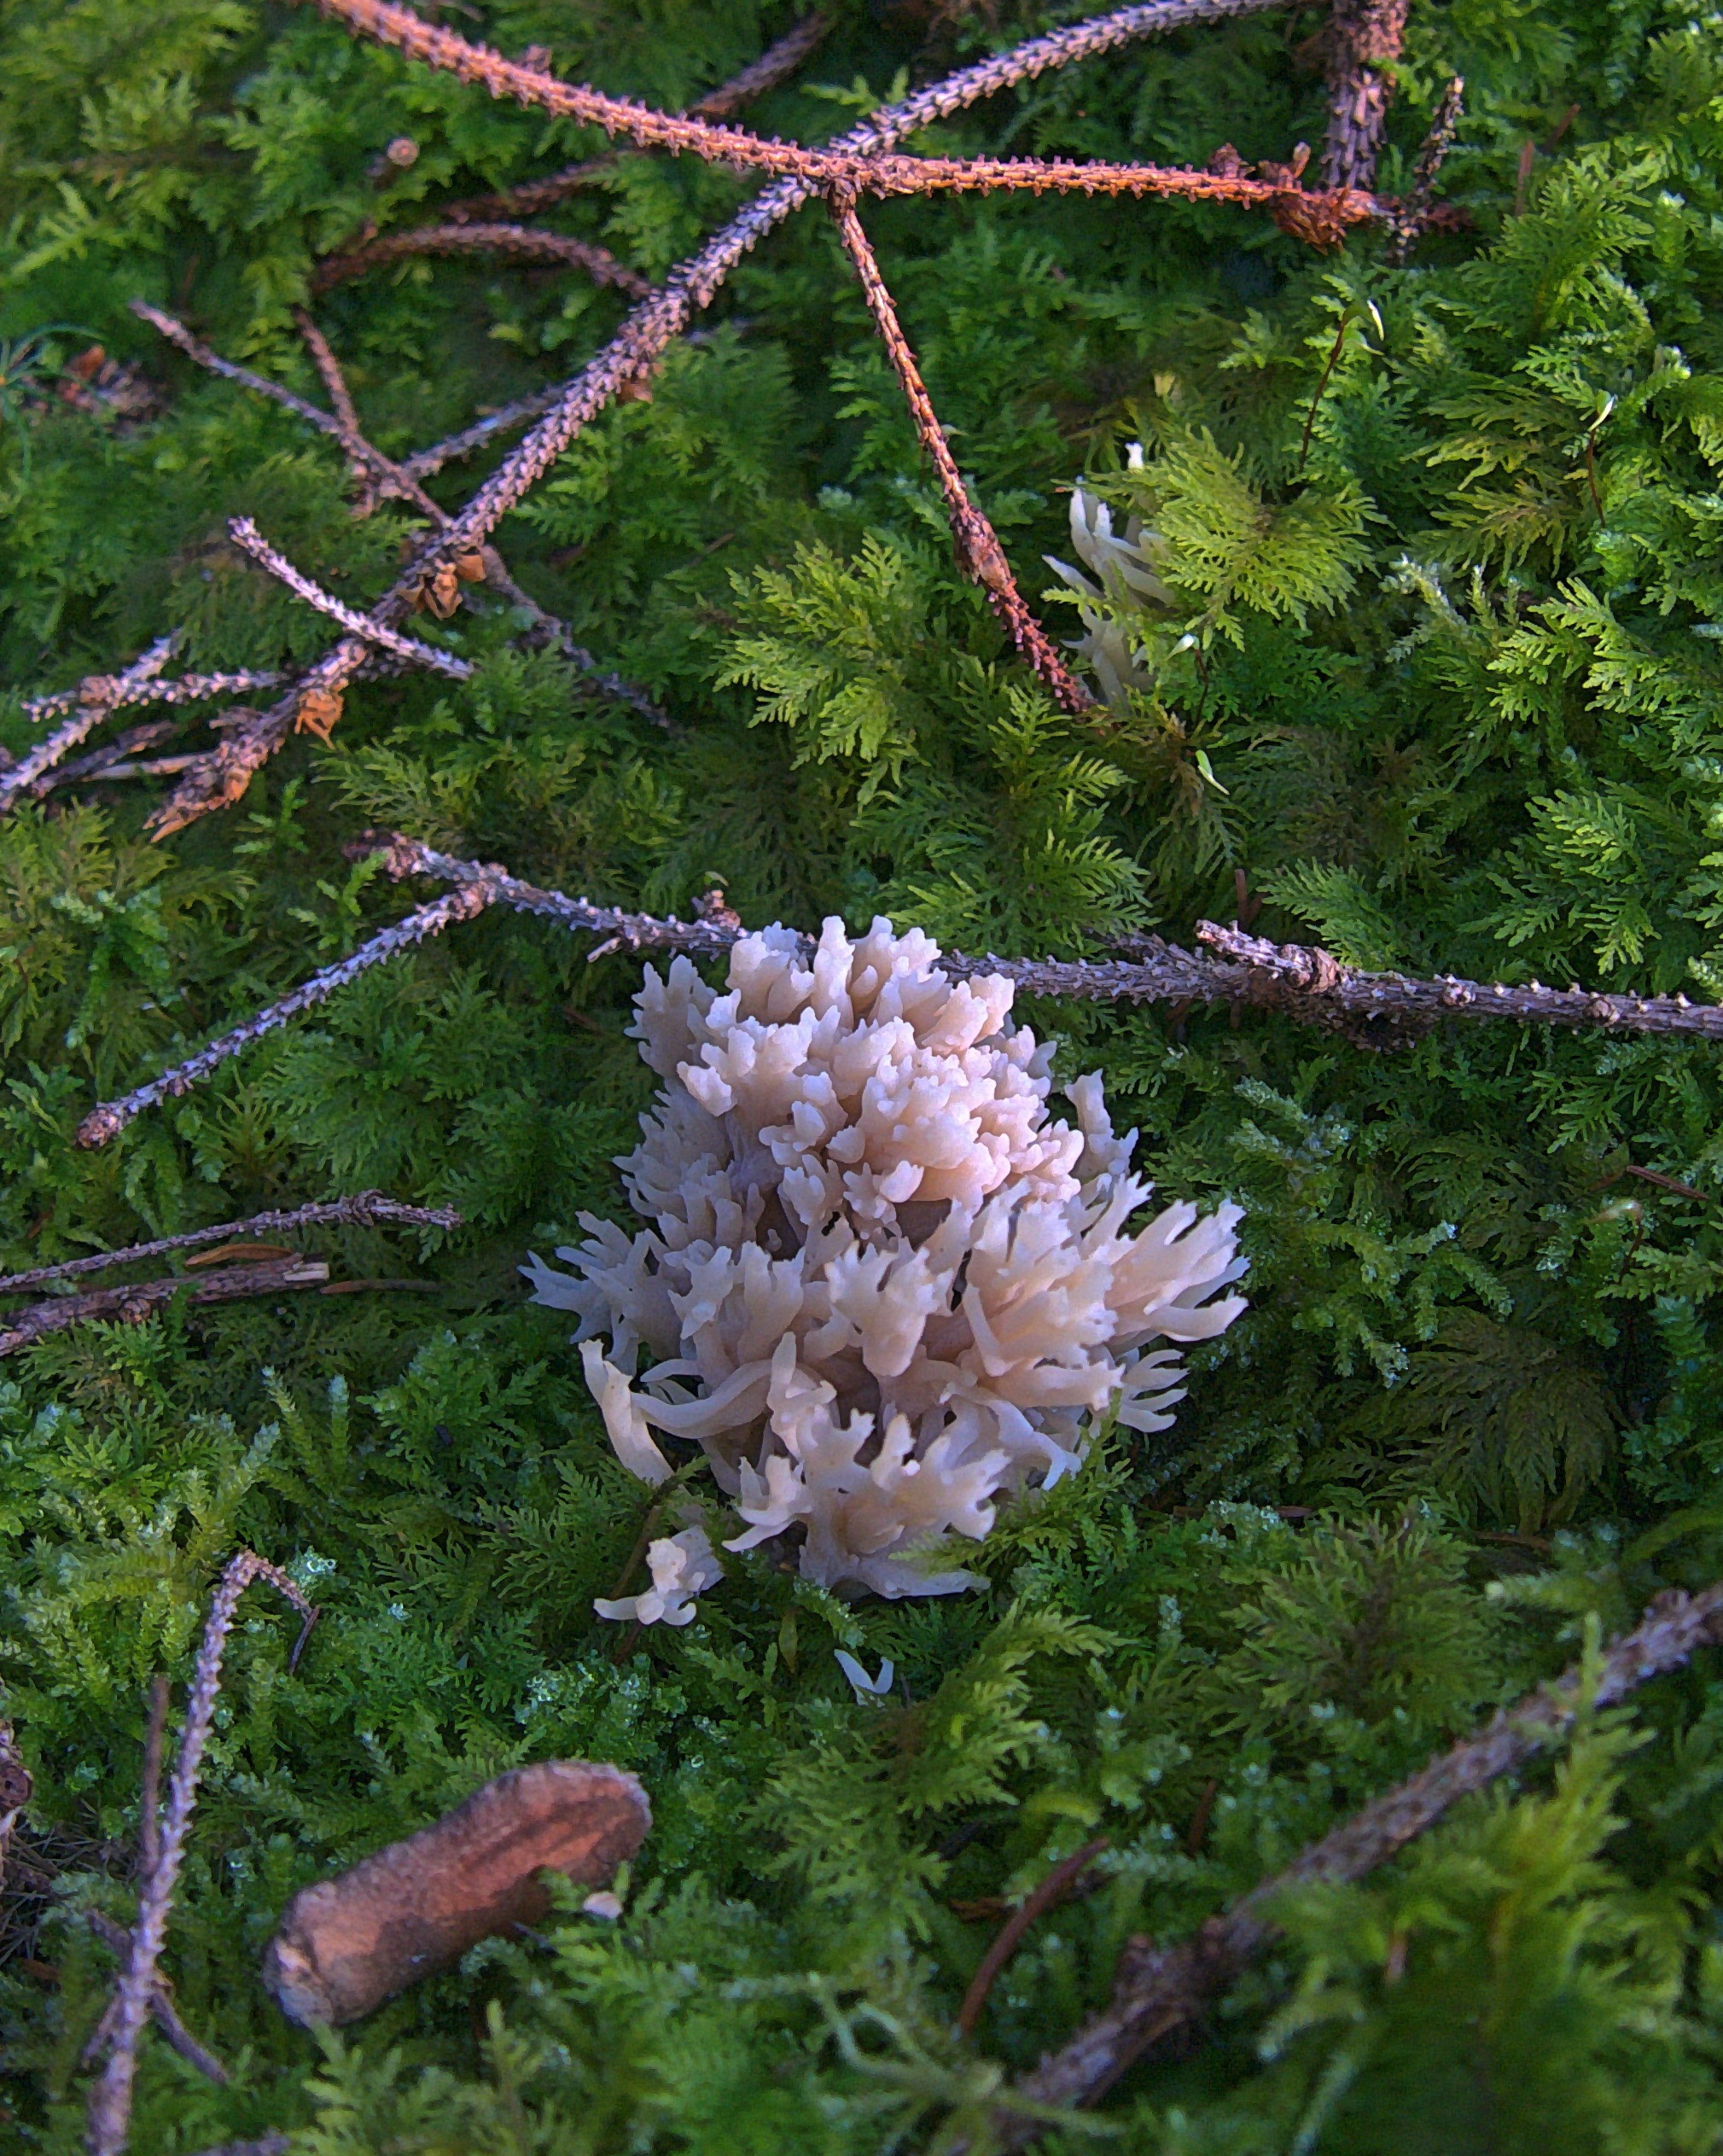
tree, branch, plant, leaf, flower, botany, mushroom, garden, flora, wildflower, mushrooms, shrub, goatee, flowering plant, woody plant, land plant